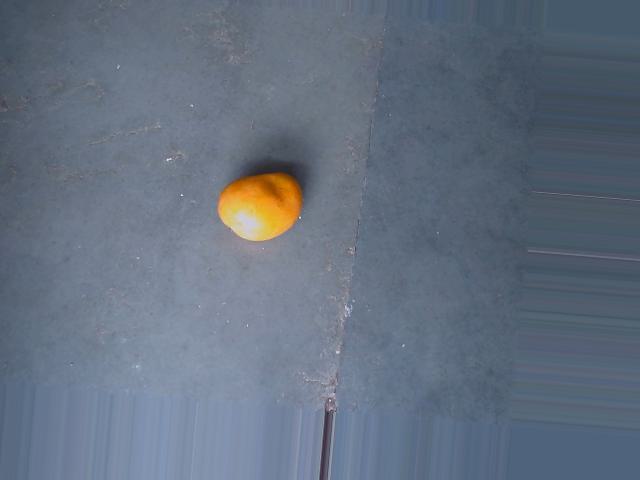
Label: Ripe_Mango